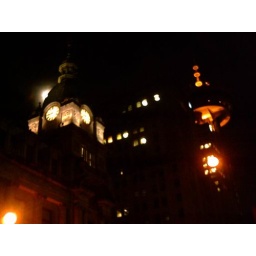
the building with clock, there is a tower beside it